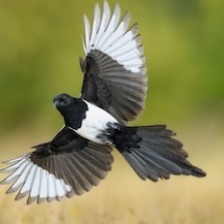
Species: EURASIAN MAGPIE
Scientific name: PICA PICA
ImageNet parent category: magpie